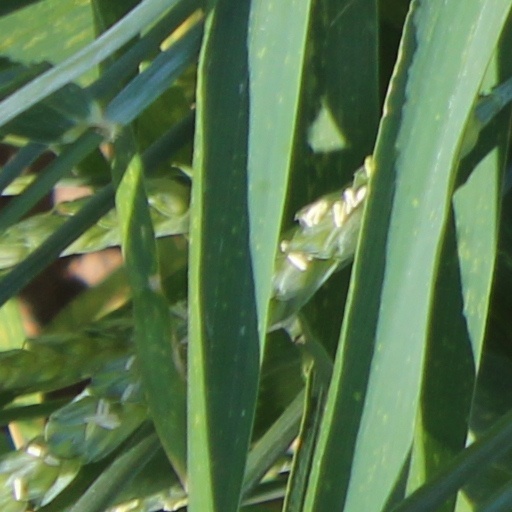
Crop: wheat